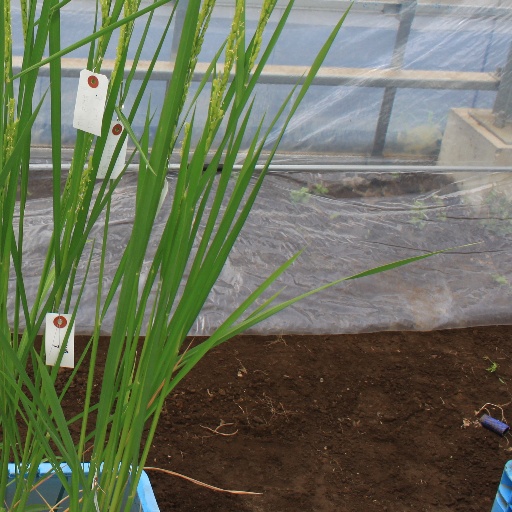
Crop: rice